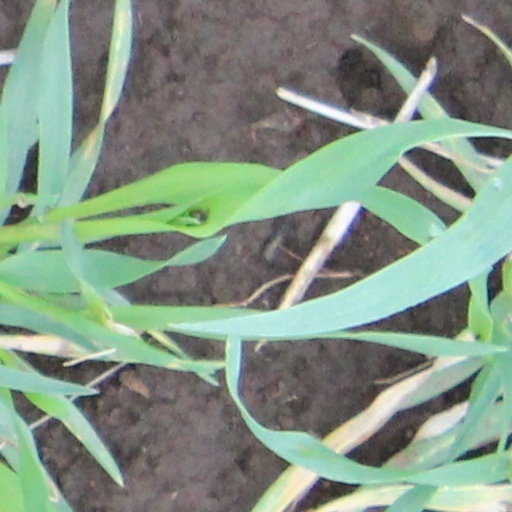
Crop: wheat